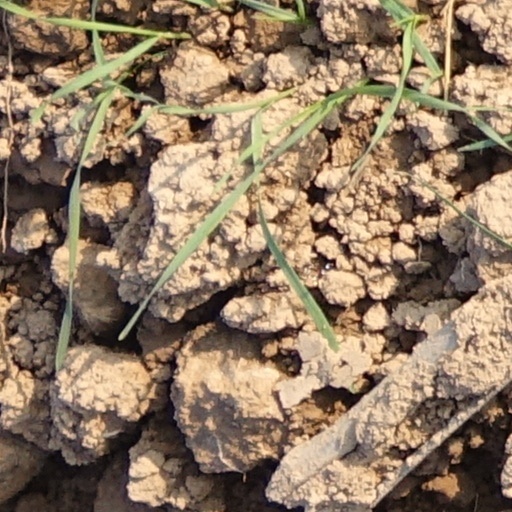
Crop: wheat